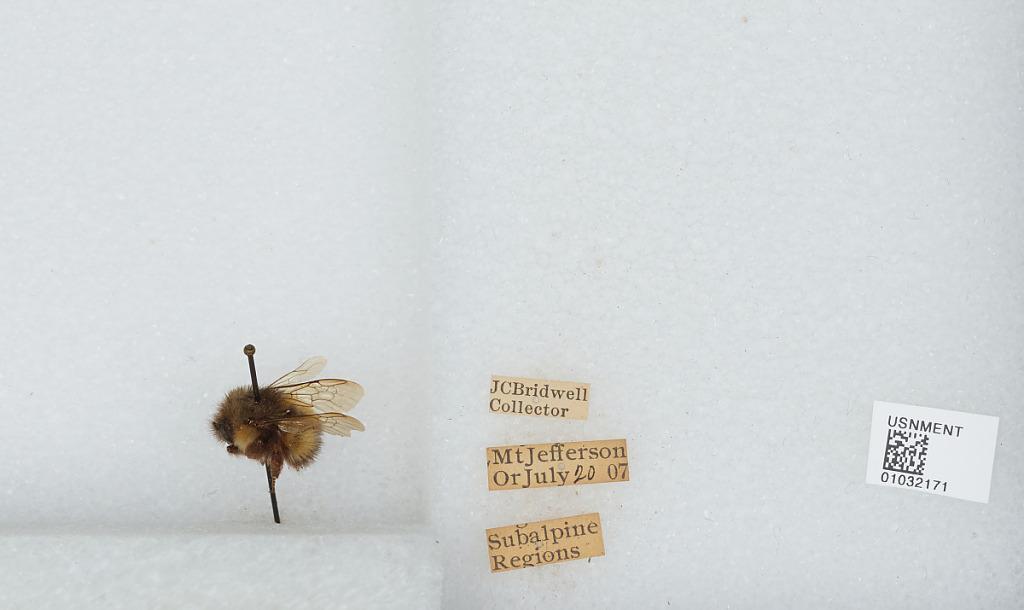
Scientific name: Bombus (Pyrobombus) sitkensis Nylander
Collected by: J. Bridwell
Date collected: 1907-7-20
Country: United States
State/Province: Oregon
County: Linn
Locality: Subalpine Regions, Mount Jefferson
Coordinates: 44.6742, -121.799